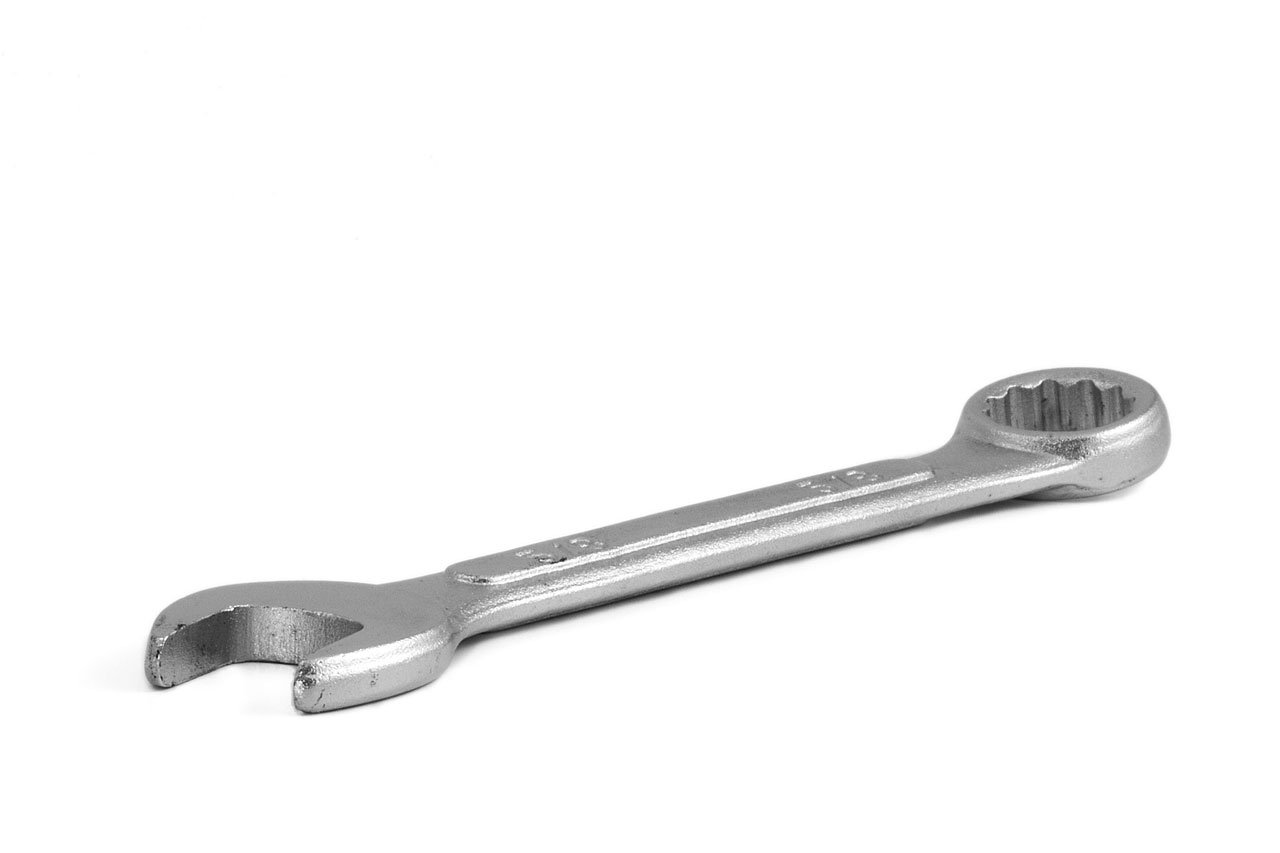
white, ring, isolated, tool, workshop, repair, product, chrome, background, silver, tools, wrench, hardware, mechanic, fixing, vanadium, combination, spanner, tighten, product design, offset, hardware accessory, spanners